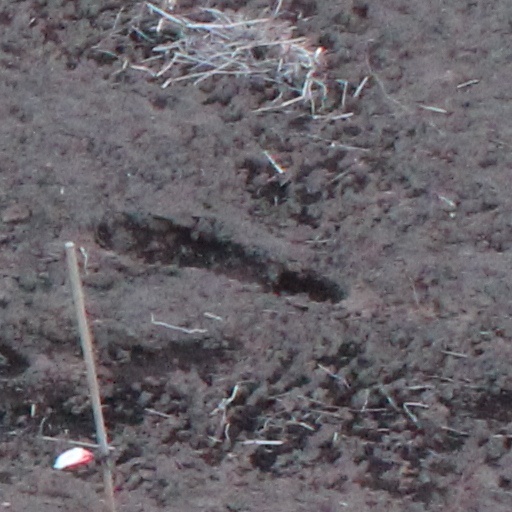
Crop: wheat